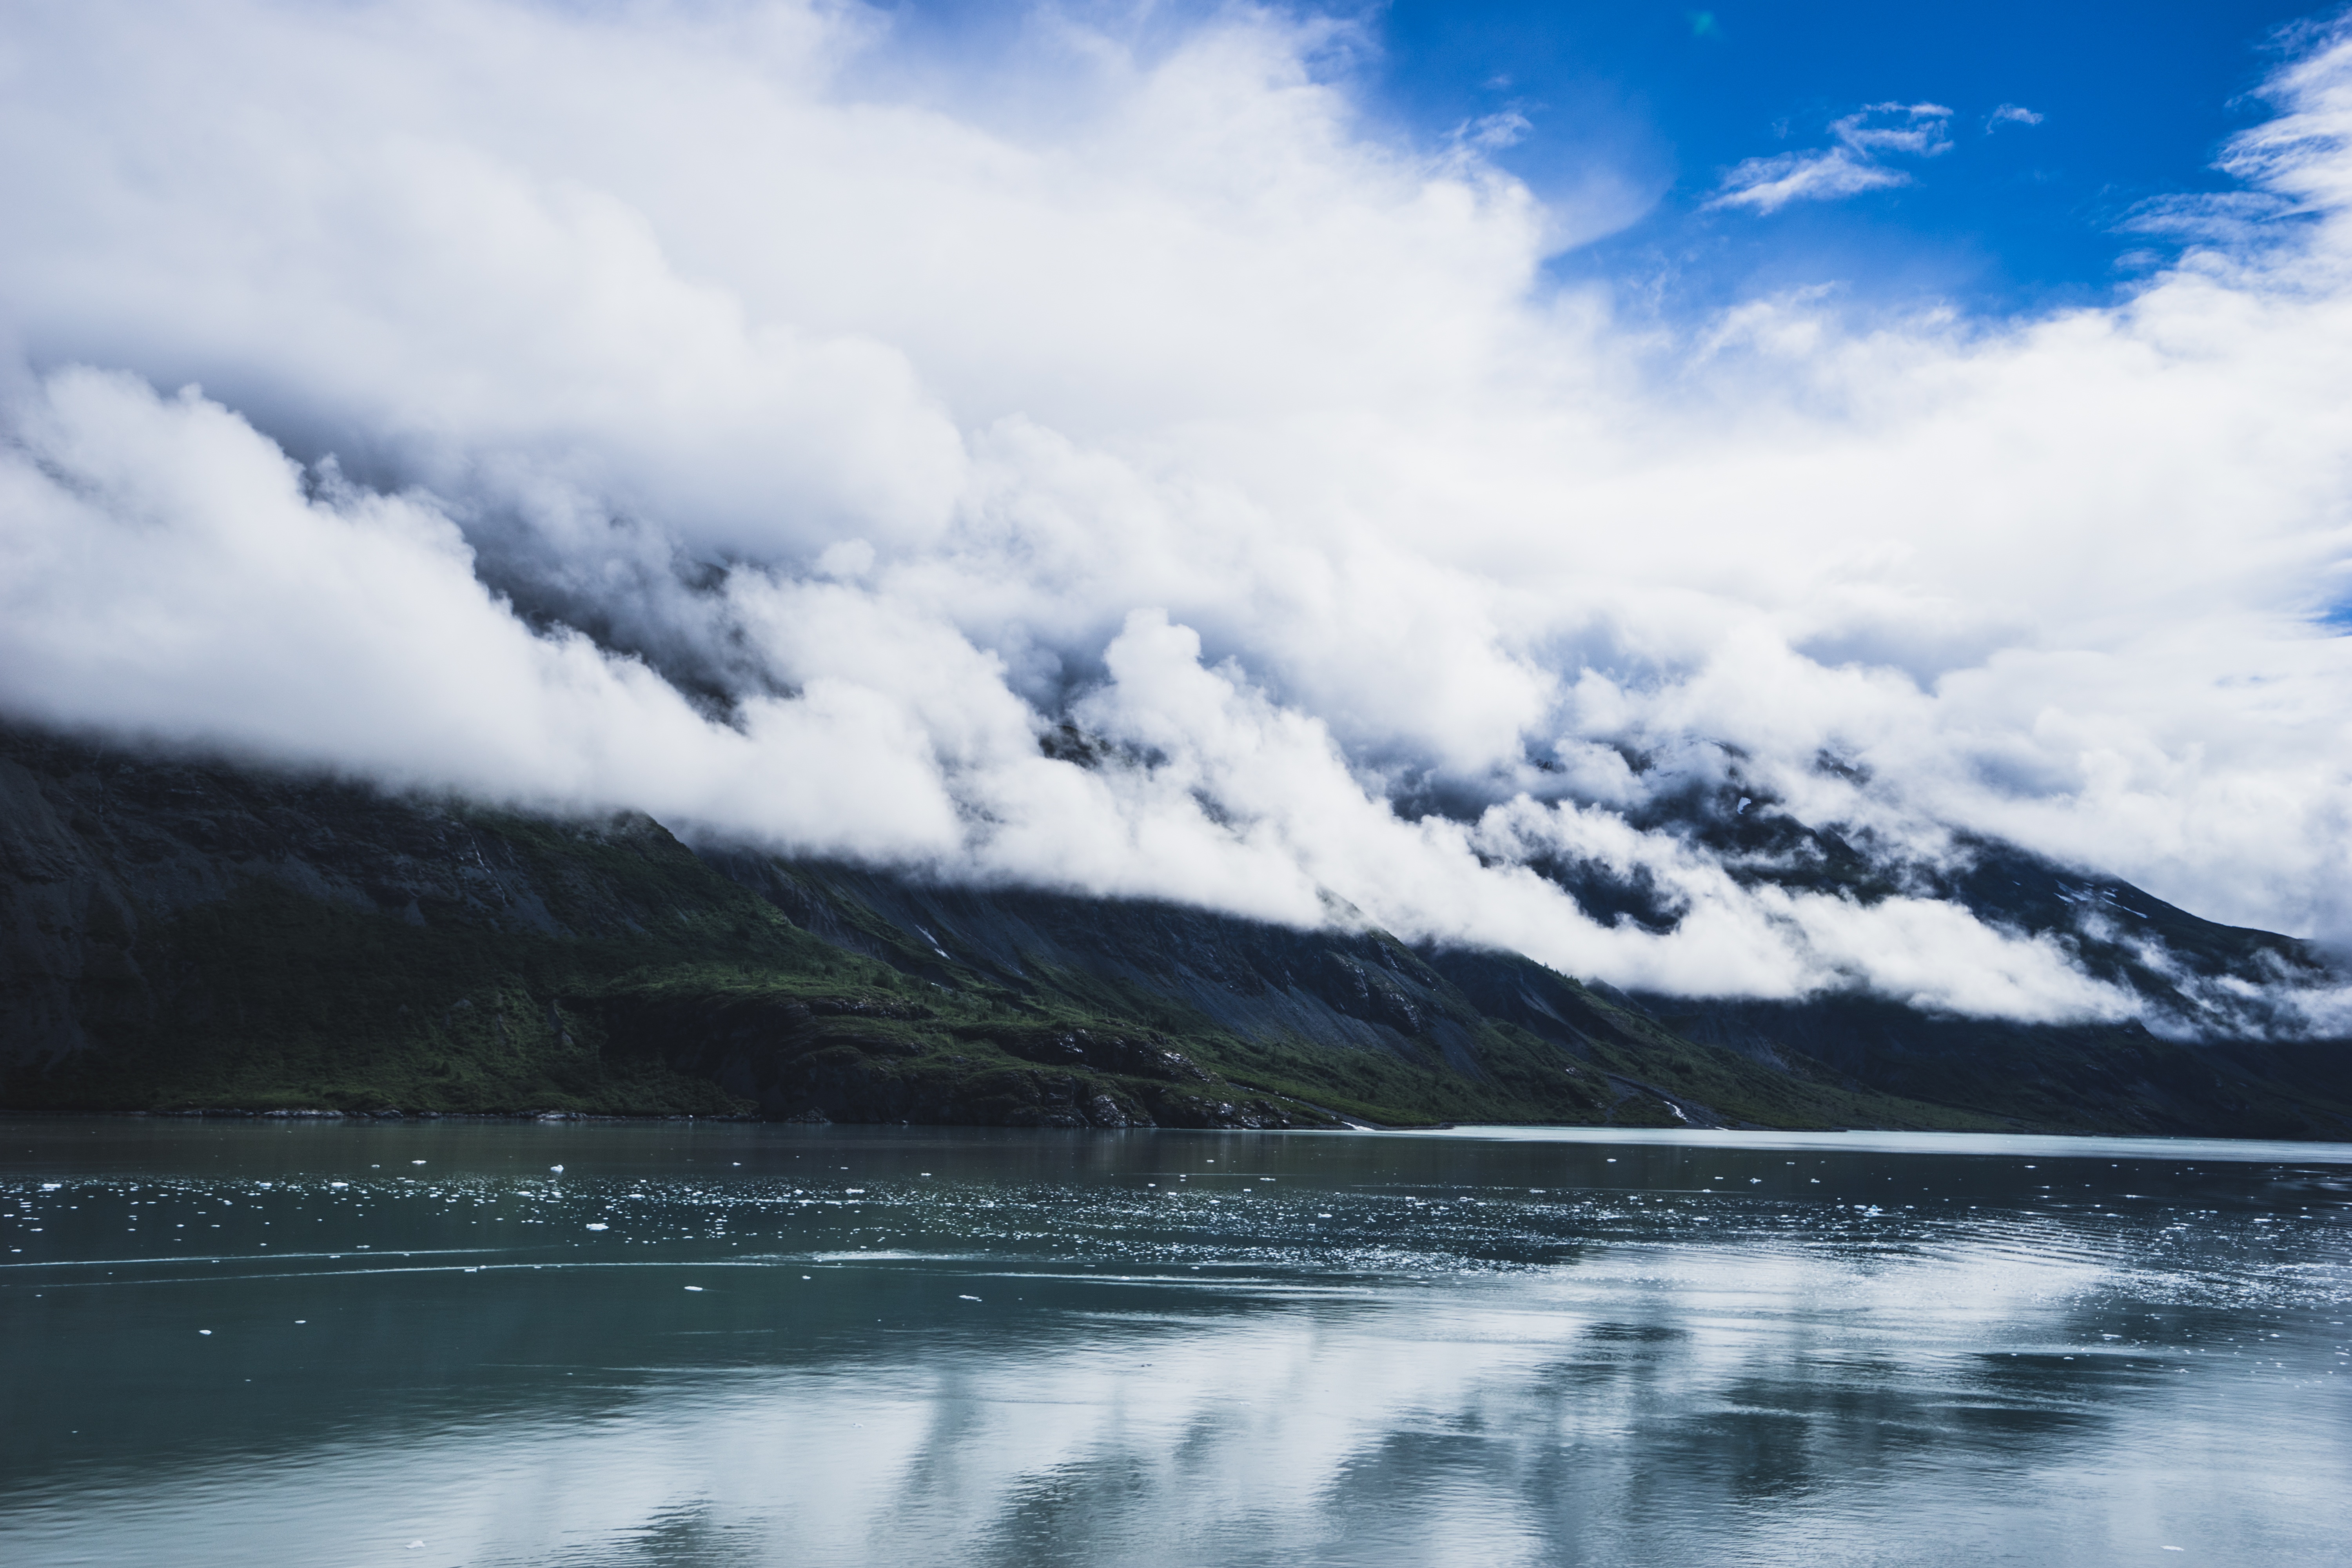
landscape, sea, water, nature, mountain, snow, cloud, sky, wave, lake, river, mountain range, reflection, weather, fjord, reservoir, body of water, loch, landform, meteorological phenomenon, geographical feature, atmospheric phenomenon, mountainous landforms, glacial landform